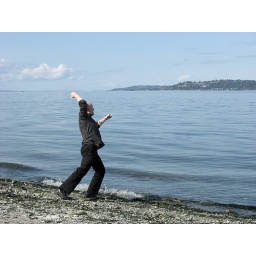
&amp;quot;Flip book&amp;quot; shots of Michael throwing a big rock in the water (6 of 11)